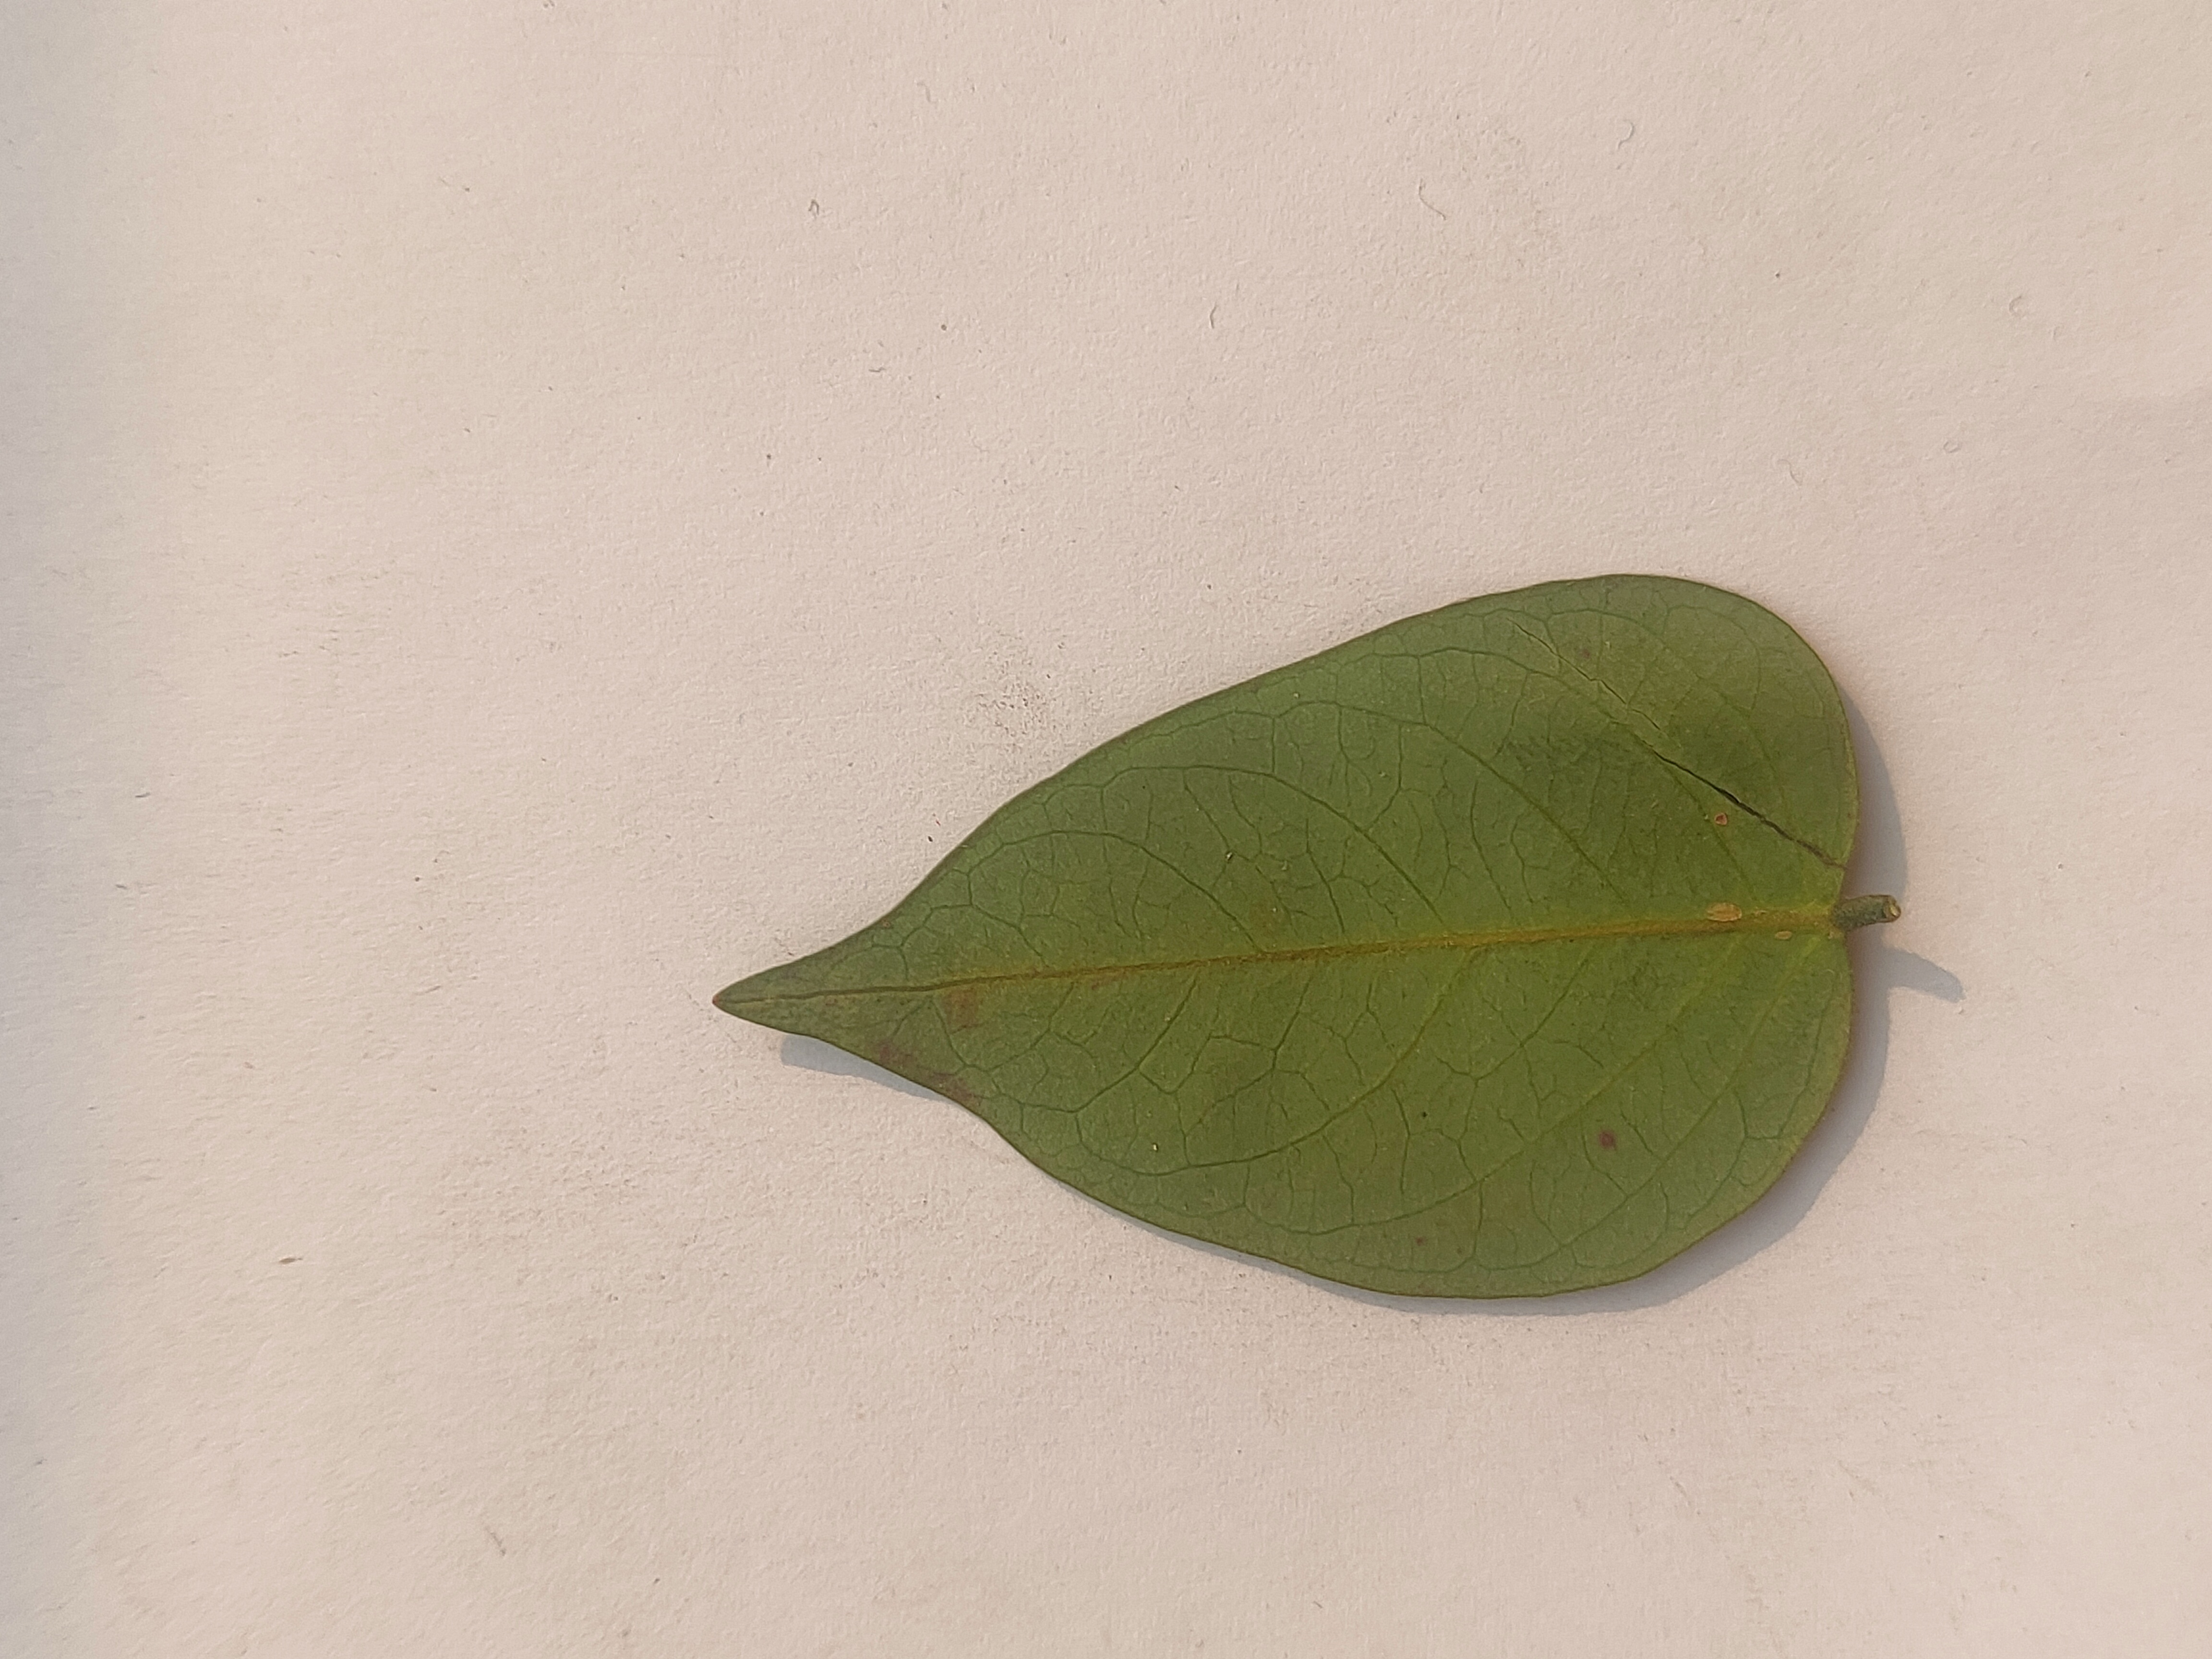
Leaf variety: Star Fruit